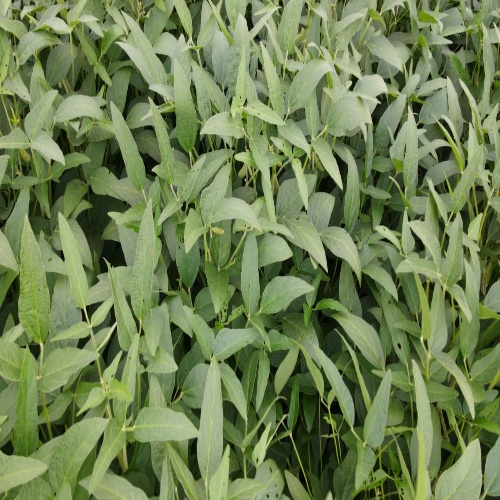
Label: Diabrotica_speciosa